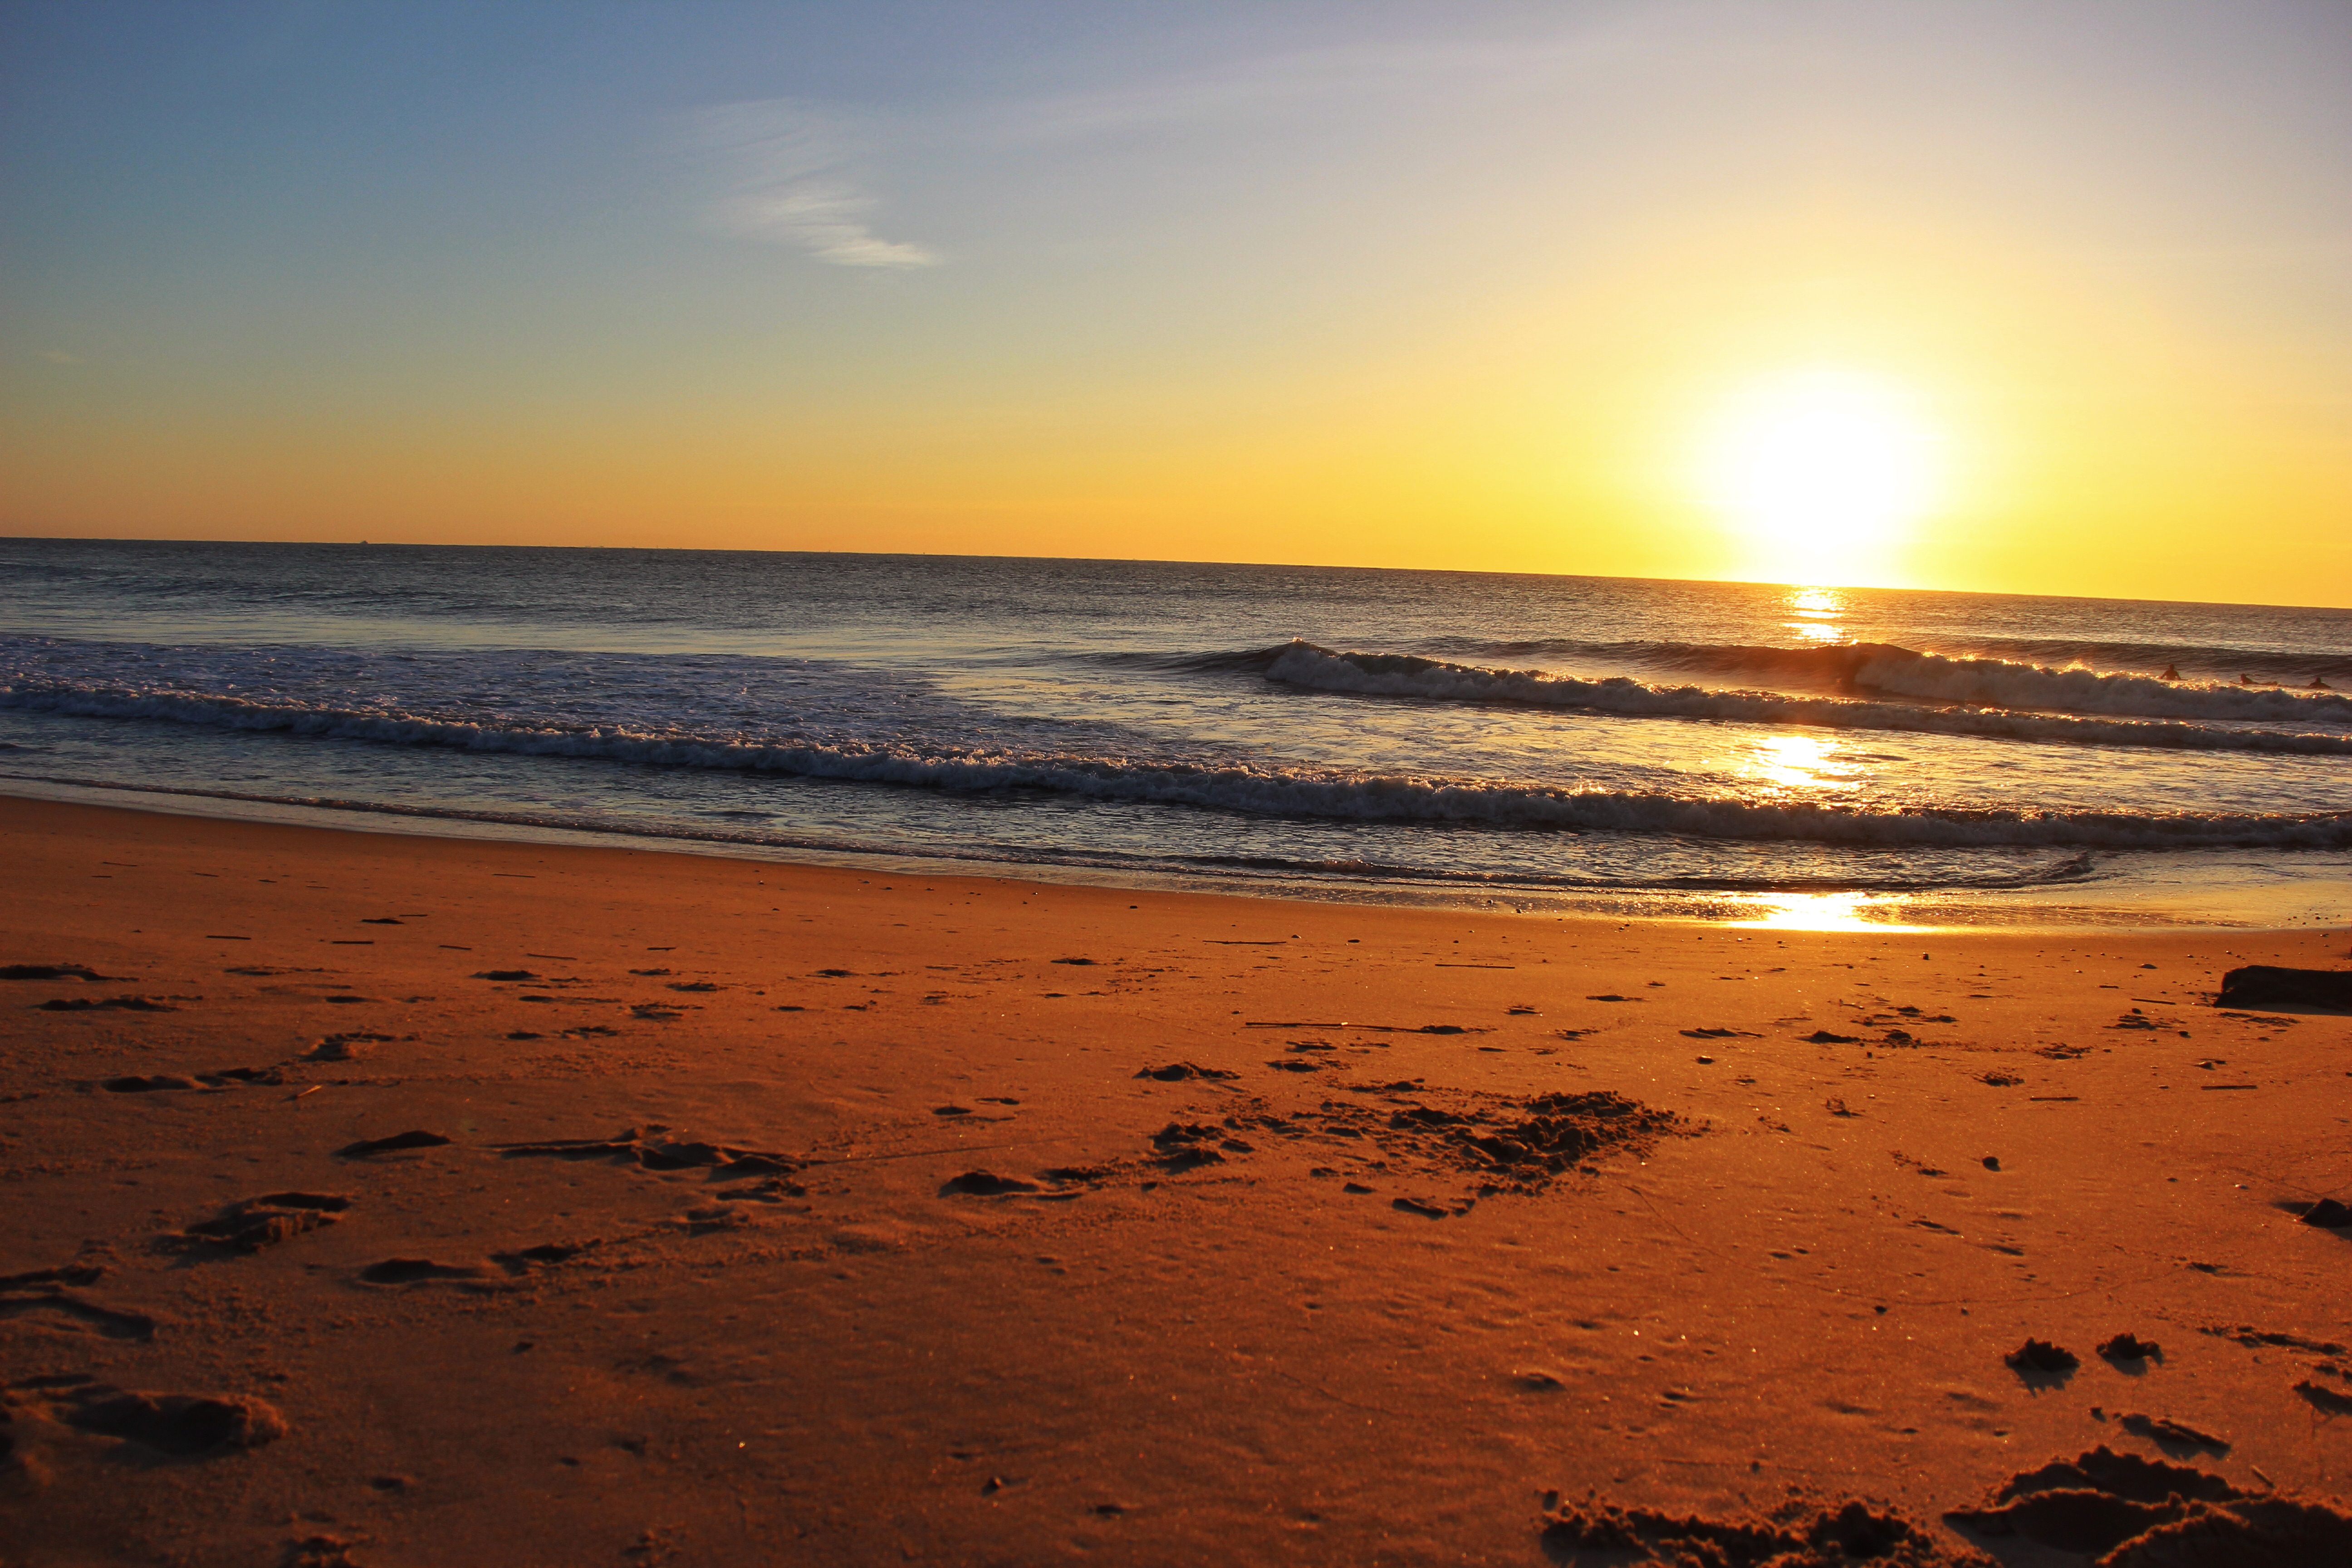
beach, sea, coast, sand, ocean, horizon, sun, sunrise, sunset, sunlight, morning, shore, wave, dawn, dusk, evening, body of water, afterglow, wind wave